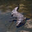
Label: crocodile